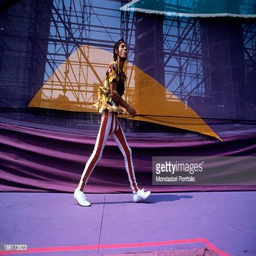
band in concert at the singer sticking his tongue